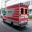
Label: ambulance